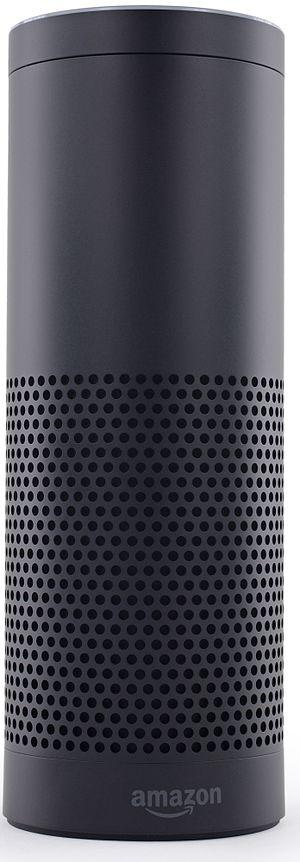
Amazon Echo est une enceinte connectée, conçue par Amazon, ayant la capacité d'obéir à la voix humaine, de parler et dans une certaine mesure, d'interagir avec un humain. L'appareil peut être connecté à des objets domotiques qui peuvent ainsi être contrôlés par la voix humaine.
Une enceinte connectée ou haut-parleur intelligent est un type de haut-parleur sans fil à commande vocale, associé à un assistant personnel intelligent intégré, qui propose des actions interactives et des commandes à mains libres à l'aide d'un ou plusieurs mots-clés.